Frans Weisz

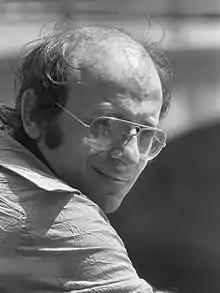
Frans Weisz (1973)

Frans Weisz (born 23 July 1938) is a Dutch film director. He has directed more than 30 films since 1964. His 1975 film "Red Sien" was entered into the 9th Moscow International Film Festival. His film "Havinck" was screened in the Un Certain Regard section the 1988 Cannes Film Festival. His 1993 film "The Betrayed" was entered into the 43rd Berlin International Film Festival.